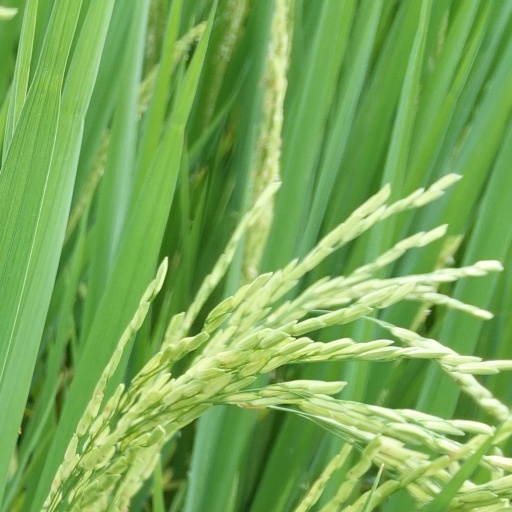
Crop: rice